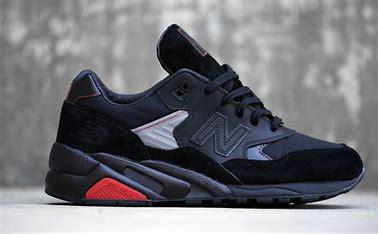
Brand: New
Model: Balance New Balance 580